Lichen

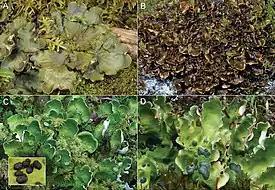
Lichens

A lichen is a hybrid colony of algae or cyanobacteria living symbiotically among filaments of multiple fungus species, along with bacteria embedded in the cortex or "skin", in a mutualistic relationship. Lichens are the lifeform that first brought the term symbiosis (as "Symbiotismus") into biological context.